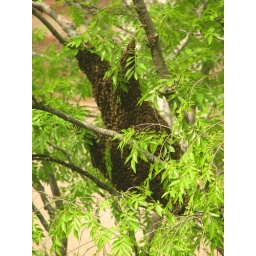
Bees in a tree on the north side of the Sanchez building on UT's campus. Photographed by Haley Richardson.